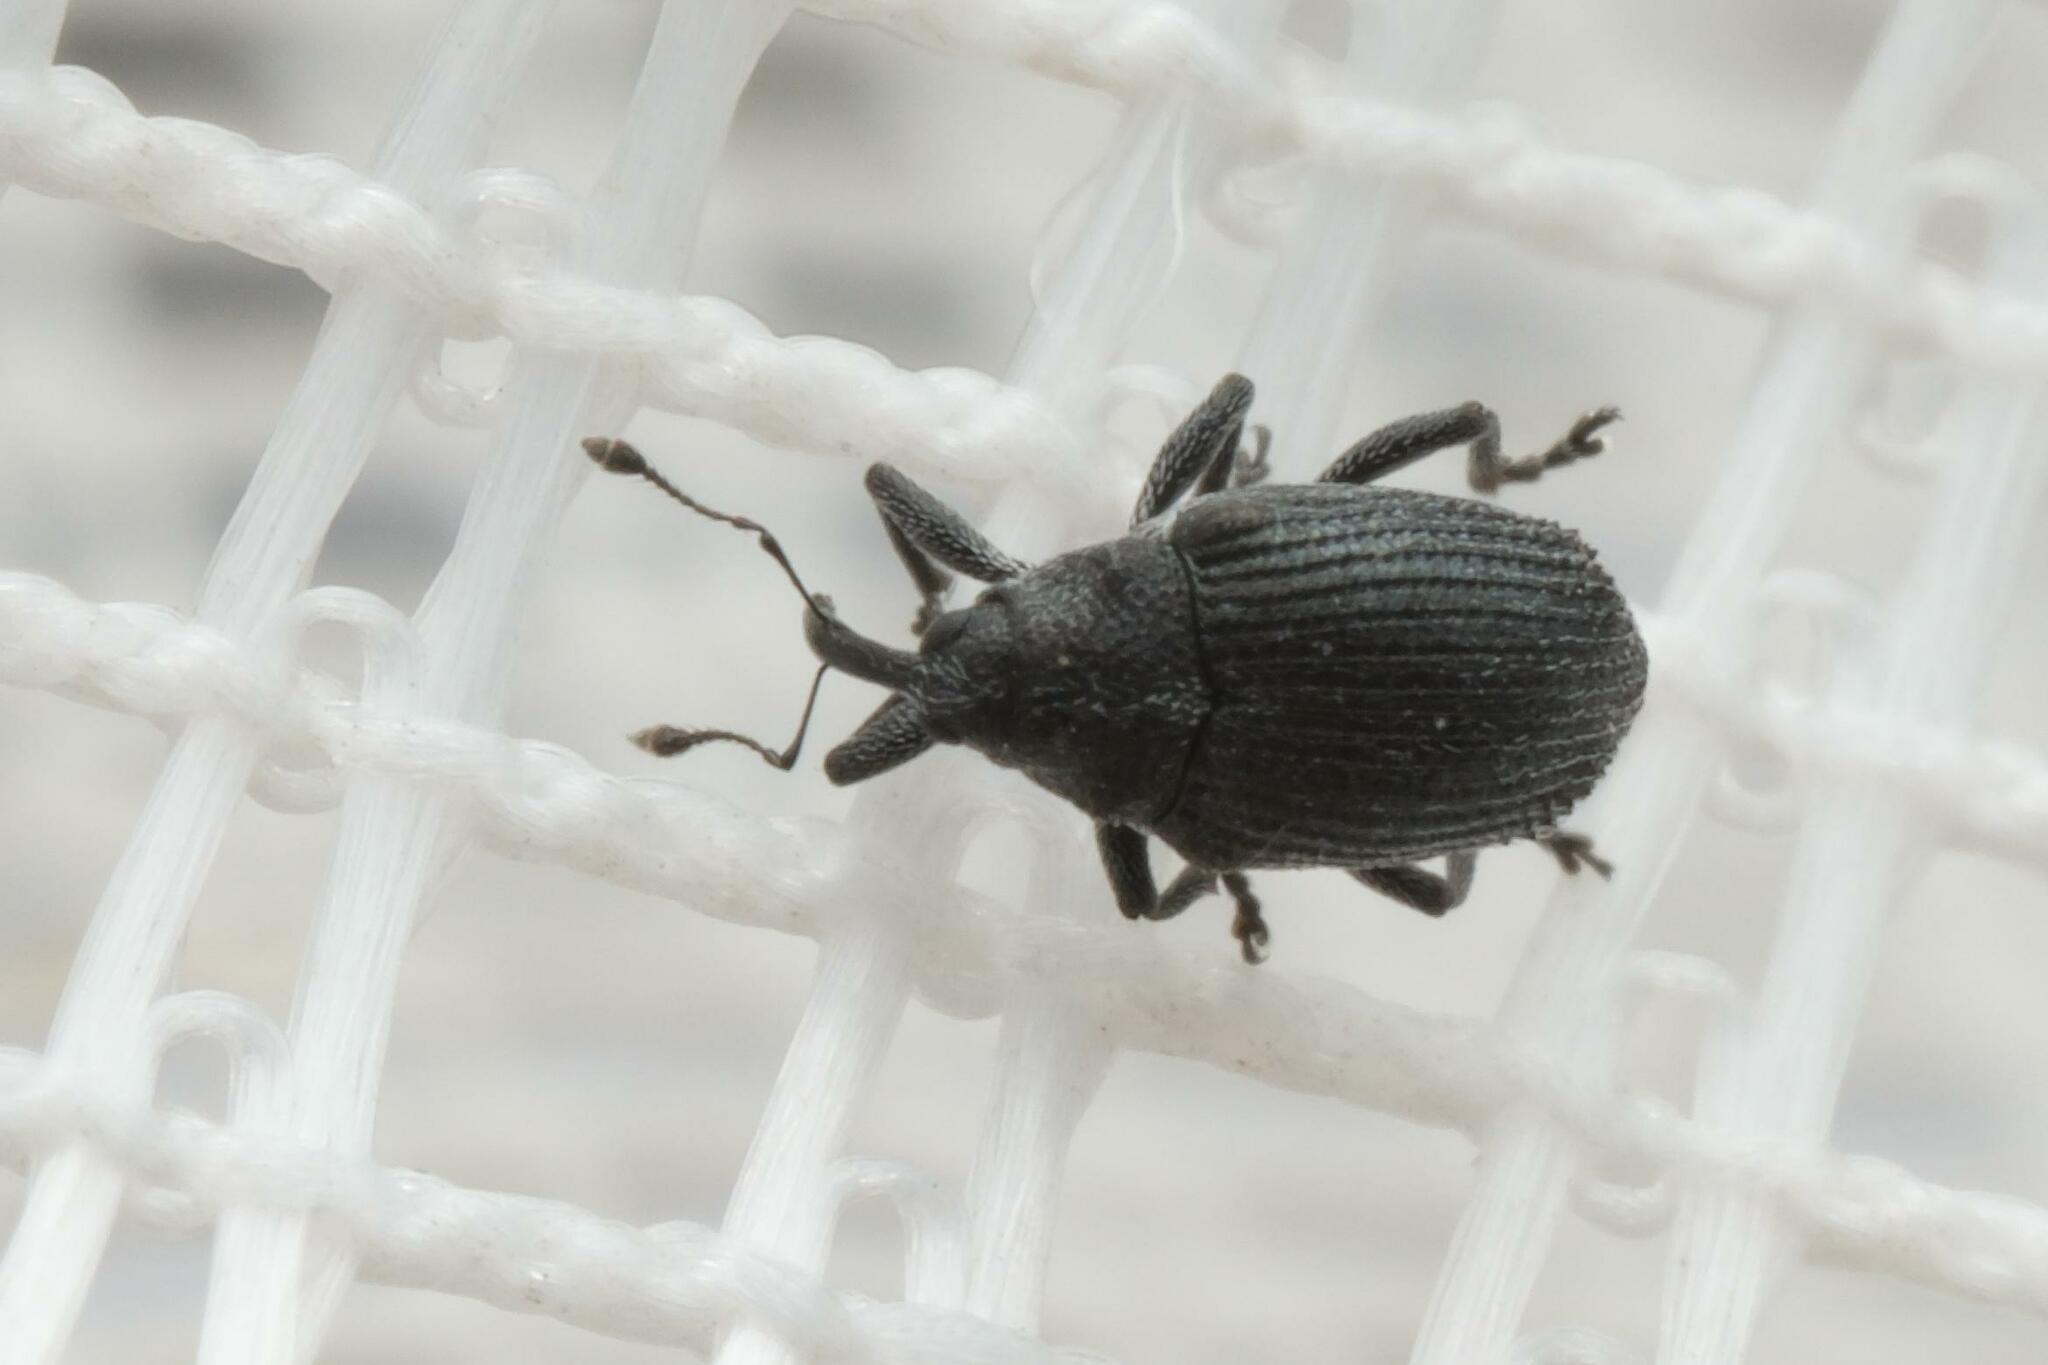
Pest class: Cabbage_seedpod_weevil